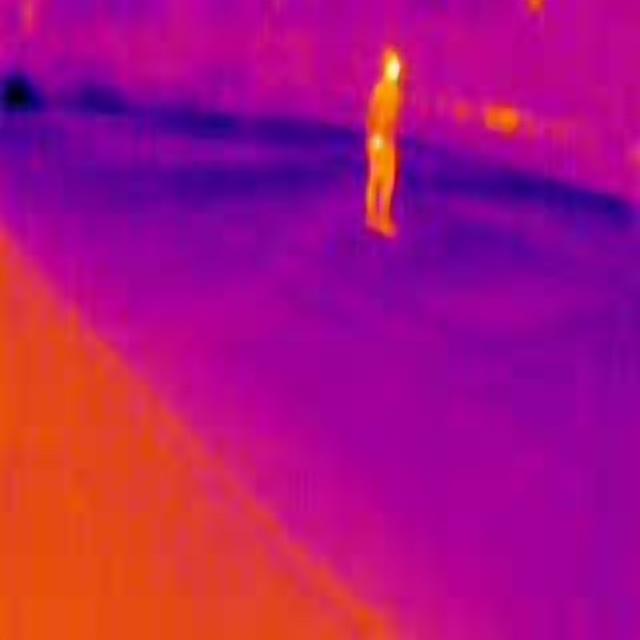
Detected objects:
label: person